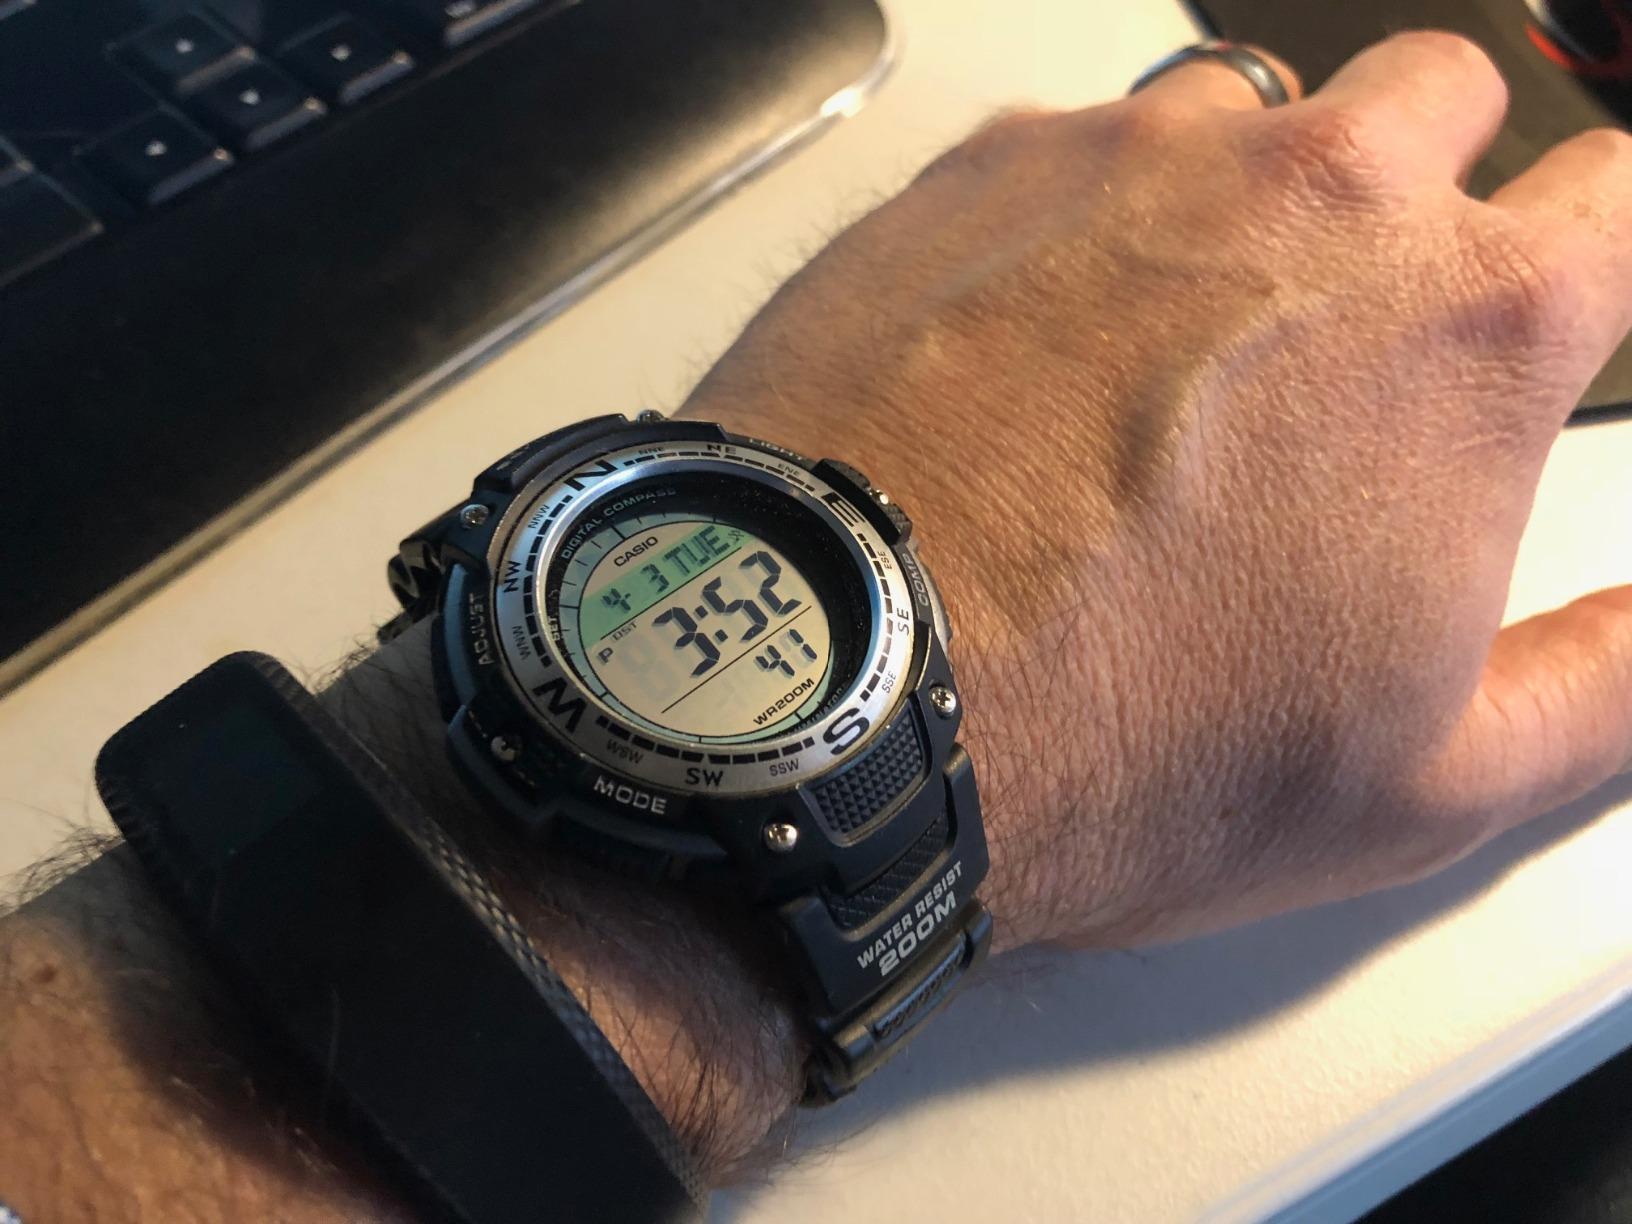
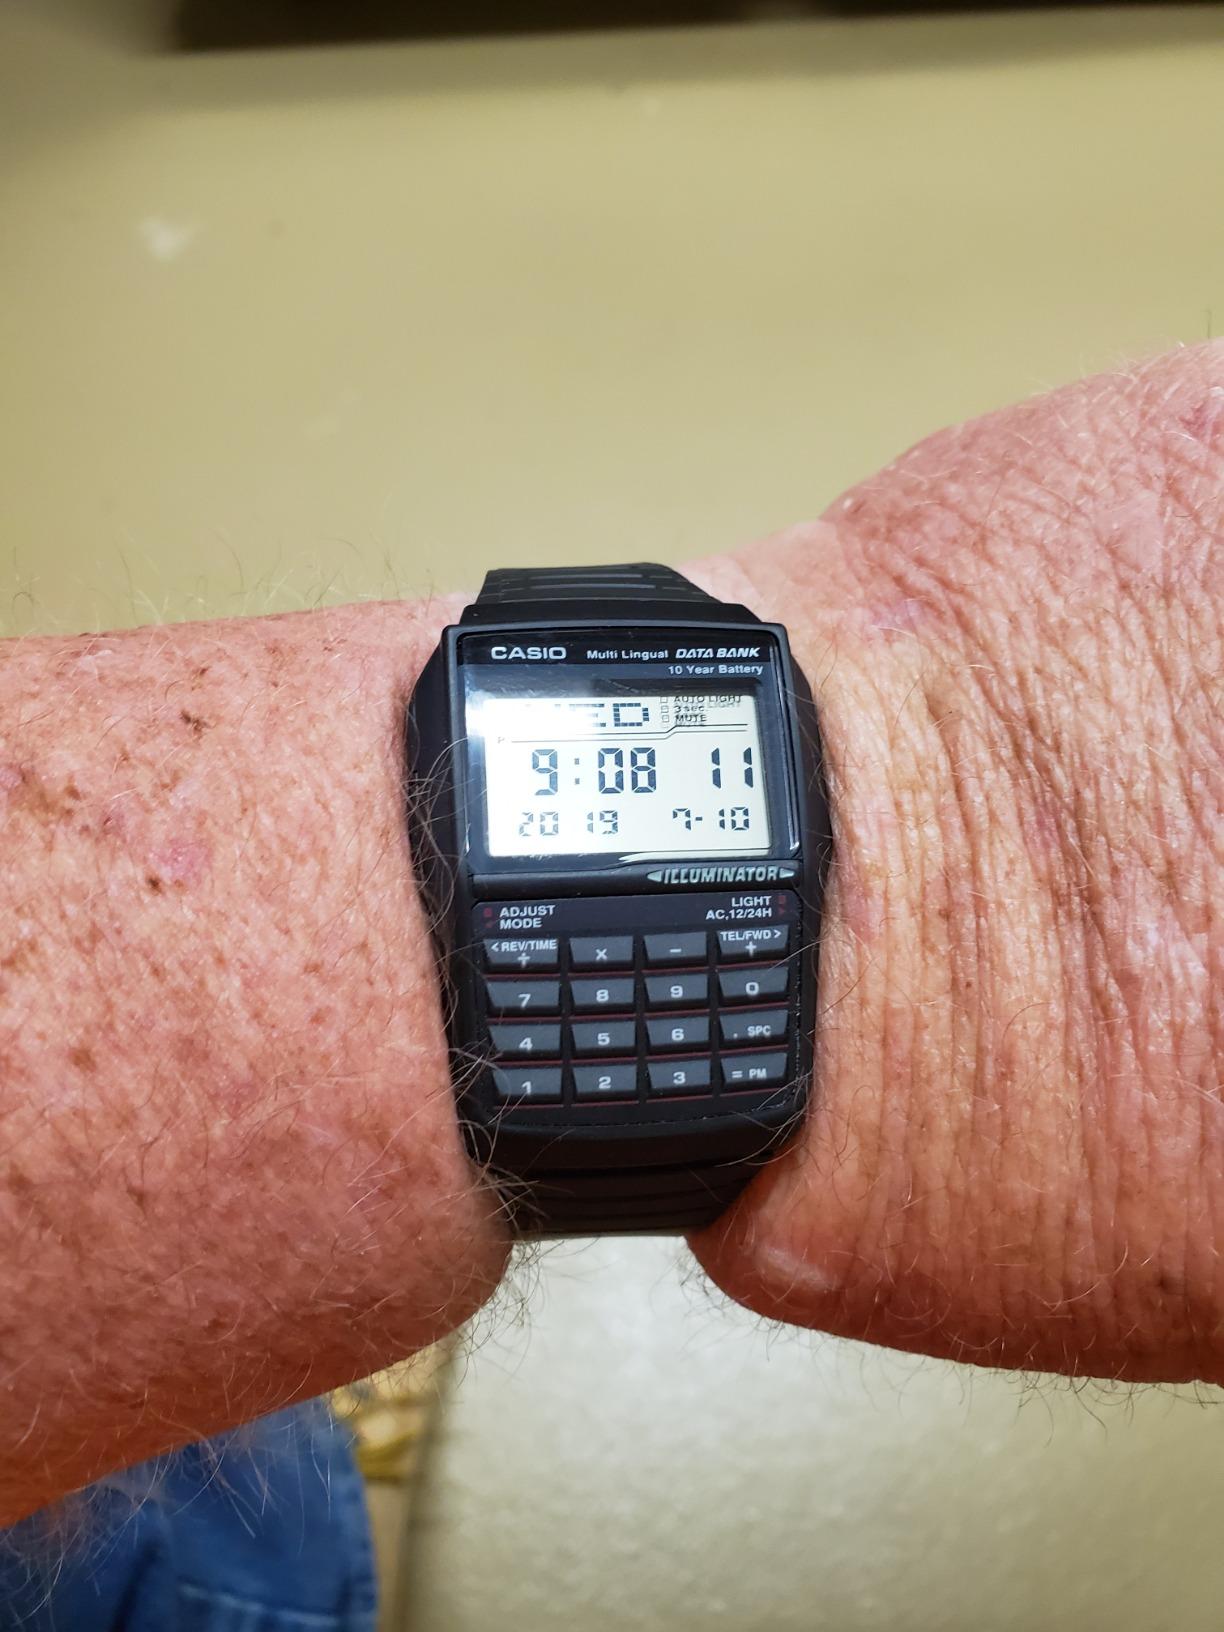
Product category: accessories_watch
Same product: no